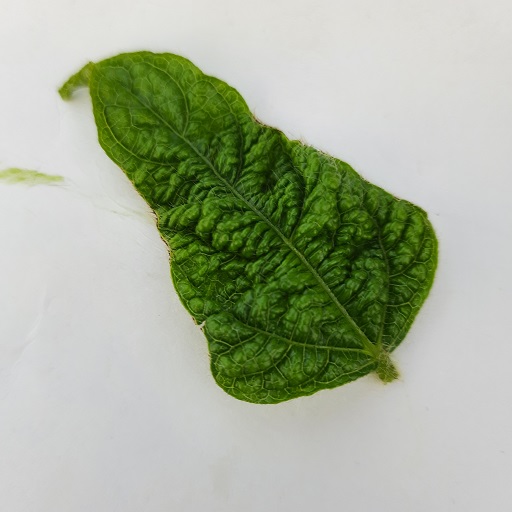
Label: Leaf Crinckle